Roewe 350

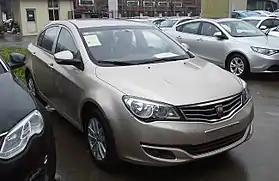
Roewe 350 (facelift)

The Roewe 350 is a small family car or compact car produced by Roewe in China from 2010 to 2015. It is sold in international markets as the MG 350. Codenamed "AP11", it shares the same automotive platform with the MG 5 hatchback, which entered production in 2011 as a 2012 model.